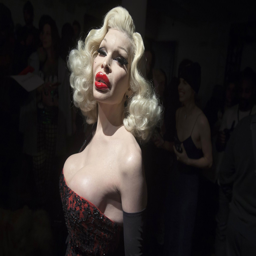
music video performer arrives before collection show during fashion week .